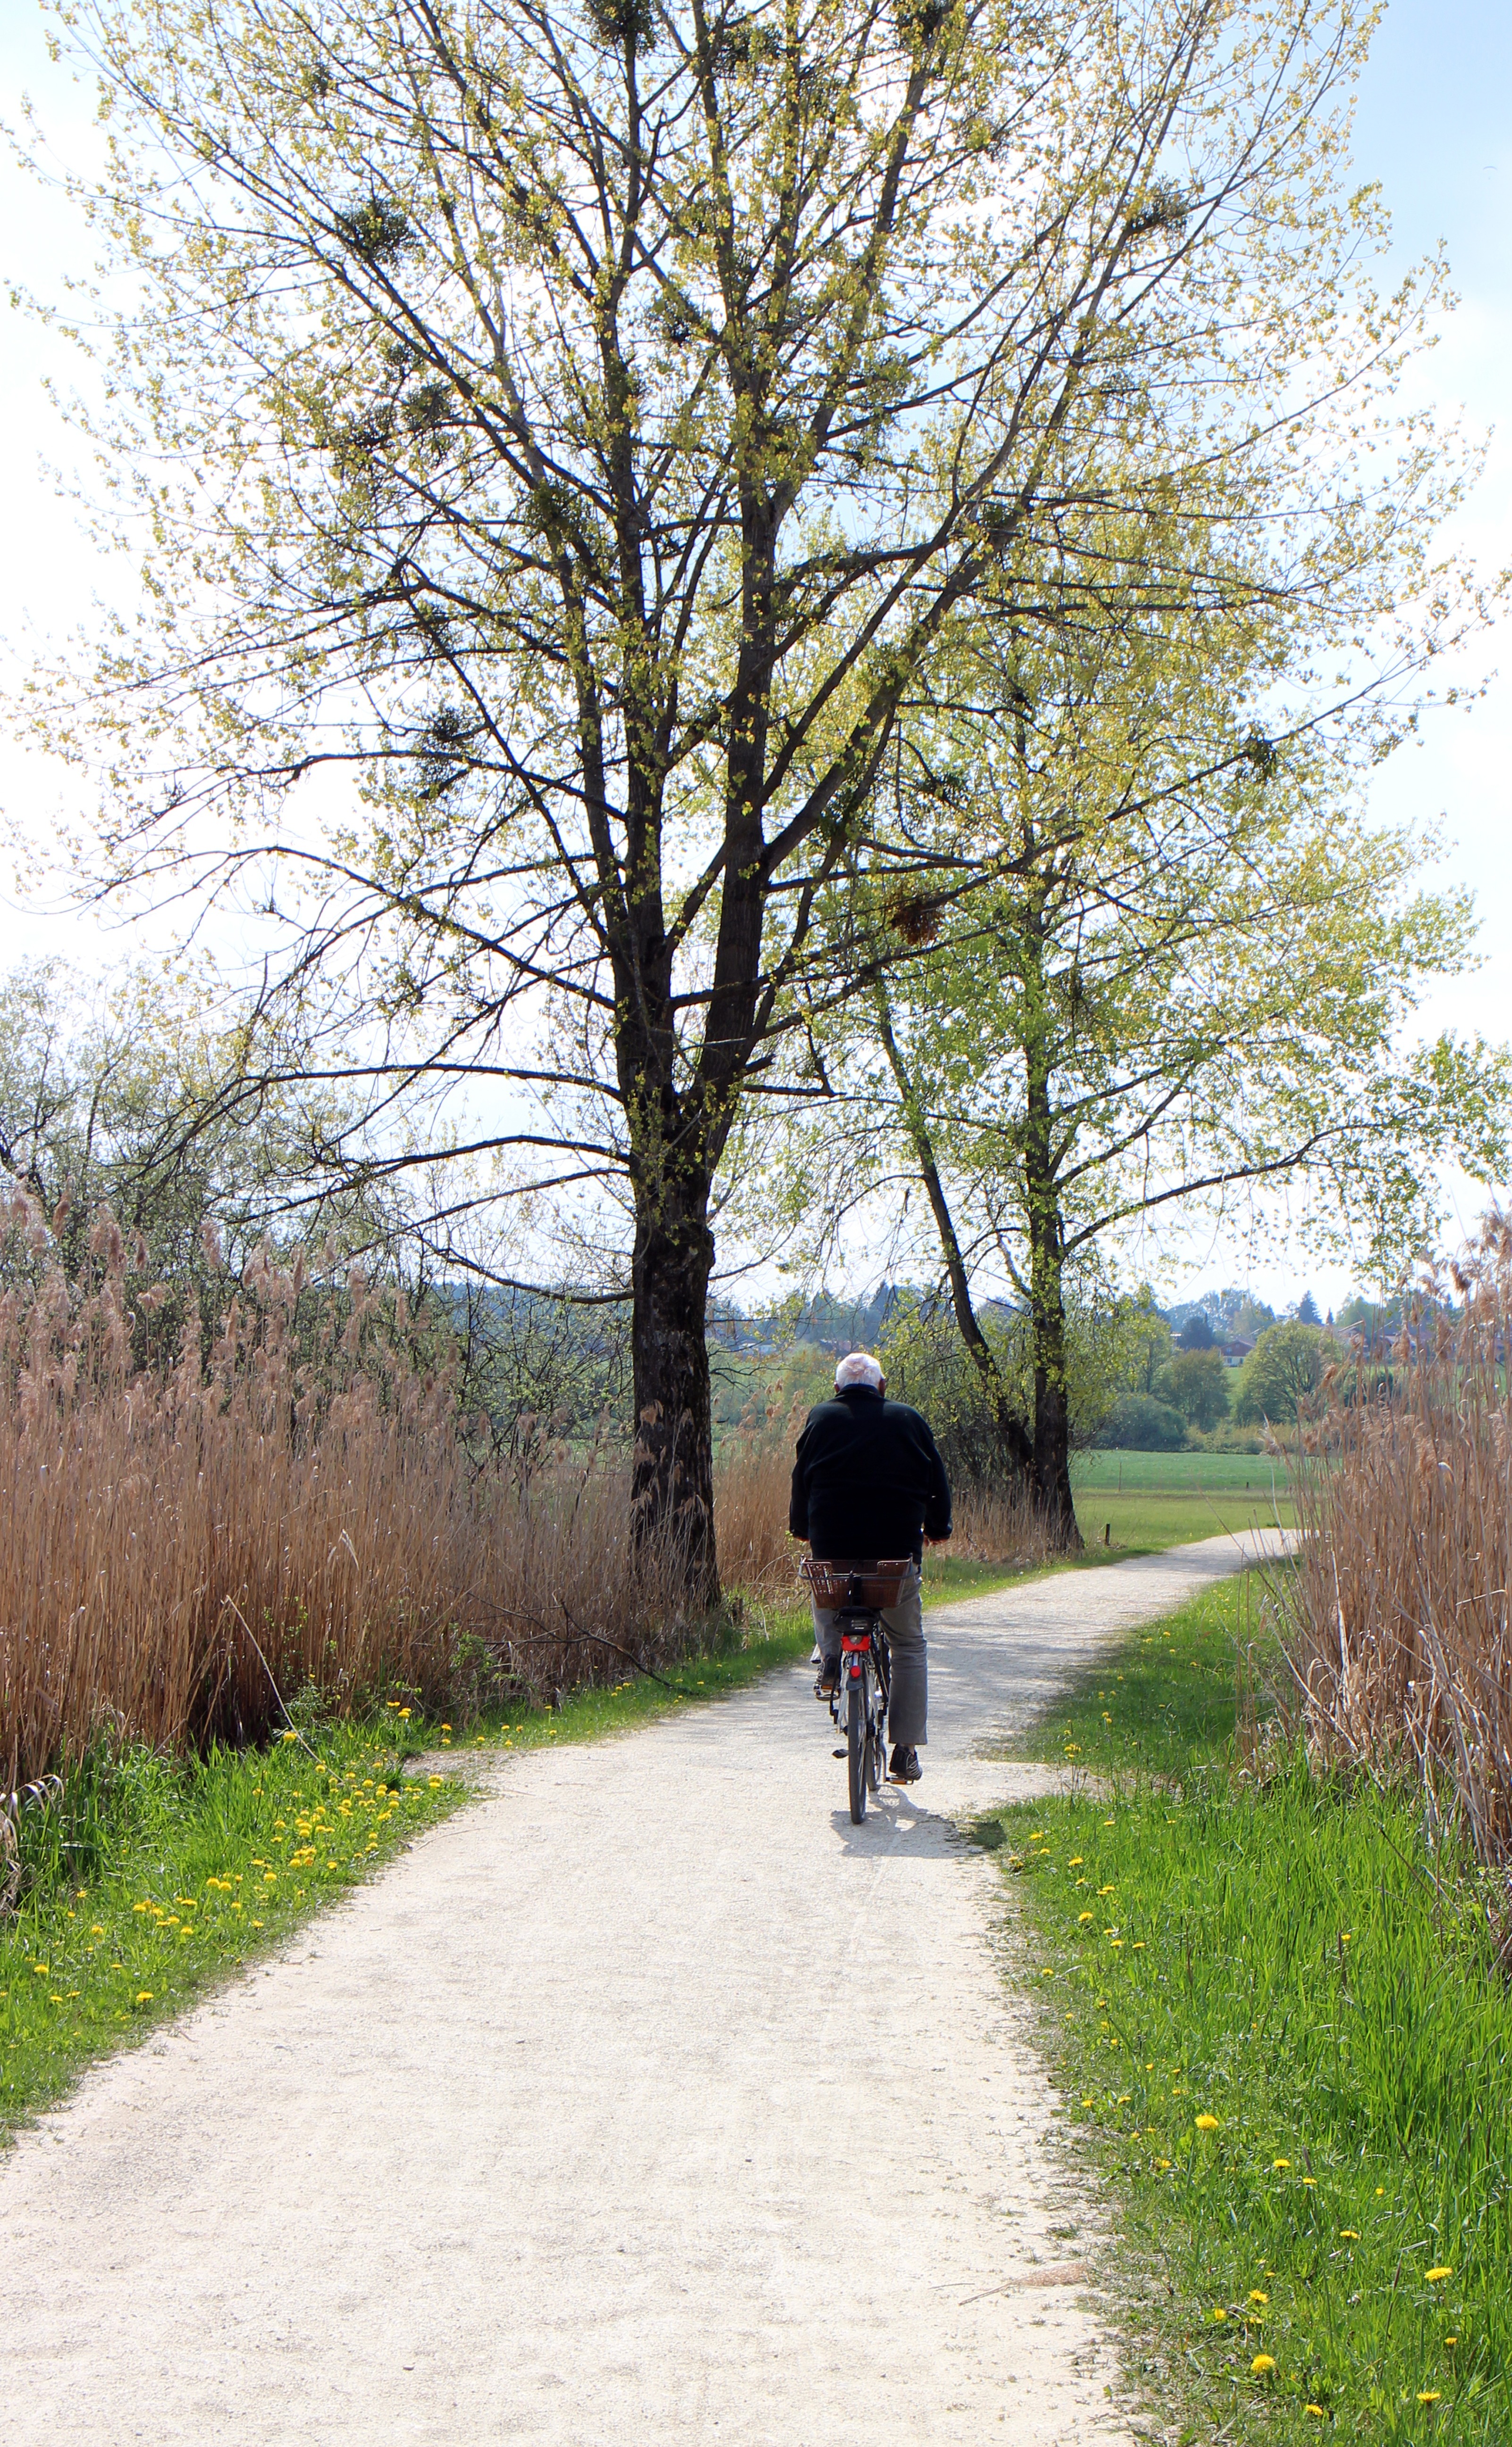
tree, walking, plant, trail, spring, autumn, park, season, waterway, aesthetic, leaves, away, cyclists, cycle path, woody plant